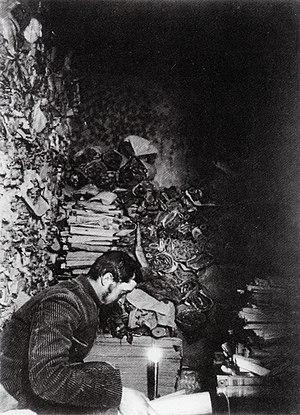
Les grottes de Mogao, ouvertes au public depuis 1980, forment un ensemble de 492 chapelles bouddhistes ornées de peintures et sculptures. Elles font partie de l'ensemble plus vaste des grottes de Dunhuang, dans la province de Gansu en Chine, en marge du désert de Gobi. Ces chapelles ont été élaborées dans 735 grottes, dont 492 avec décor peint ou/et sculpté, creusées dans la paroi rocheuse par des moines à partir du IVᵉ siècle. Des communautés monastiques commencèrent vite à percer des cavités plus grandes dans le grès comme actes de dévotion publique, et à orner les sanctuaires d'effigies de Bouddha. Ce type de grottes aux multitudes de peintures et sculptures de Bouddha reçoivent l'appellation générique de grottes des mille Bouddhas. Certaines de ces grottes abritent, d'ailleurs, des statues de Bouddha de très grandes dimensions.
Les Annales tibétaines et la Chronique tibétaine découvertes au début du XXᵉ siècle dans les grottes de Mogao près de Dunhuang, Chine, sont les plus anciens documents historiques tibétains connus, rédigés en tibétain ancien.
La dunhuangologie ou tunhuangologie est la science de l'étude des sites de Dunhuang et notamment les grottes de Mogao, de leurs manuscrits et de leurs peintures murales.